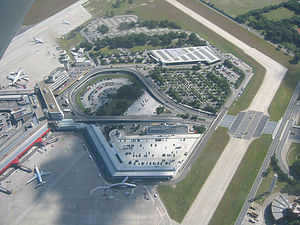
Flughafen Berlin-Tegel
Flughafen Berlin-Tegel "Otto Lilienthal", også benævnt Berlin-Tegel Airport, er den vigtigste internationale lufthavn i Berlin, Tyskland. Den ligger i Tegel i Reinickendorf-distriktet. I 2008 betjente lufthavnen over 14.530.000 passagerer, hvilket gør den til den største af lufthavnene i Berlin. Den er planlagt til at lukke, når den nye Berlin-Brandenburg International Airport står klar.